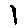
Label: 1